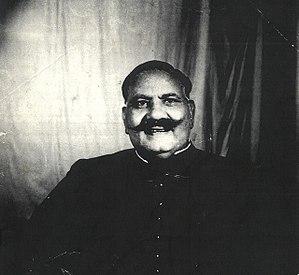
Ustad Bade Ghulam Ali Khan était un chanteur et une figure marquante de la musique indienne.